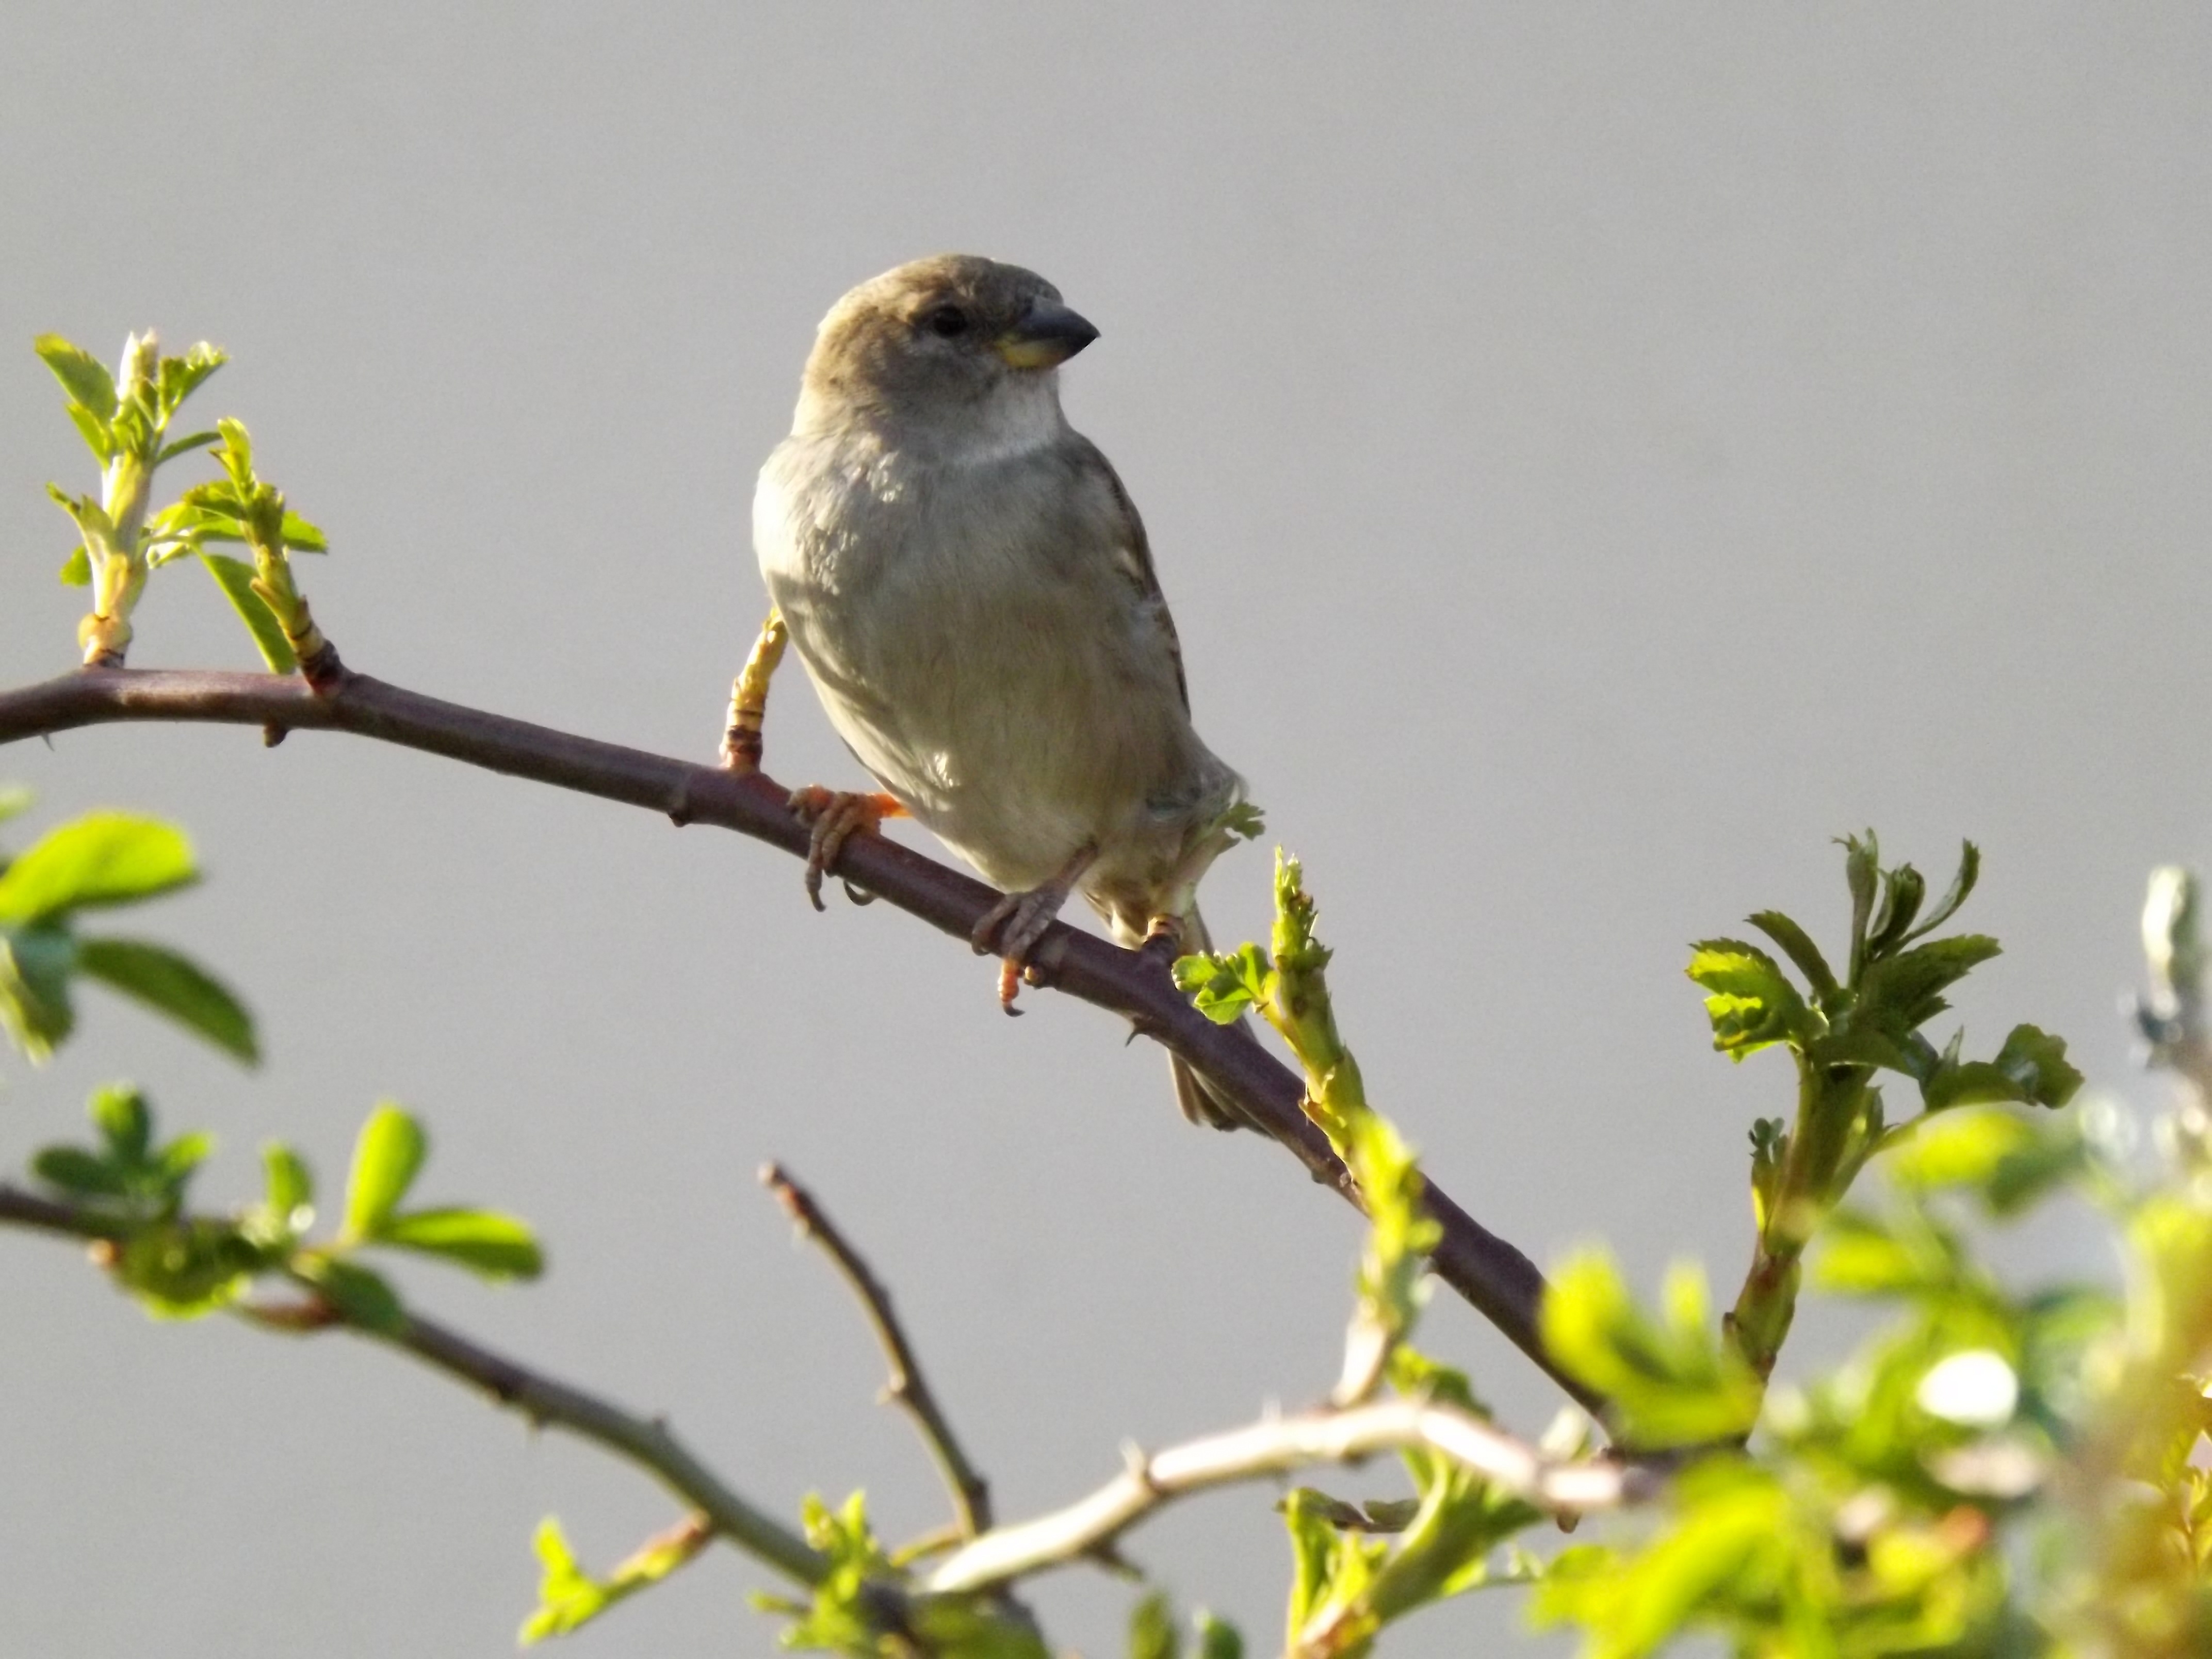
branch, bird, wildlife, beak, fauna, birds, vertebrate, sparrow, finch, house sparrow, casey, old world flycatcher, perching bird, emberizidae, nightingale